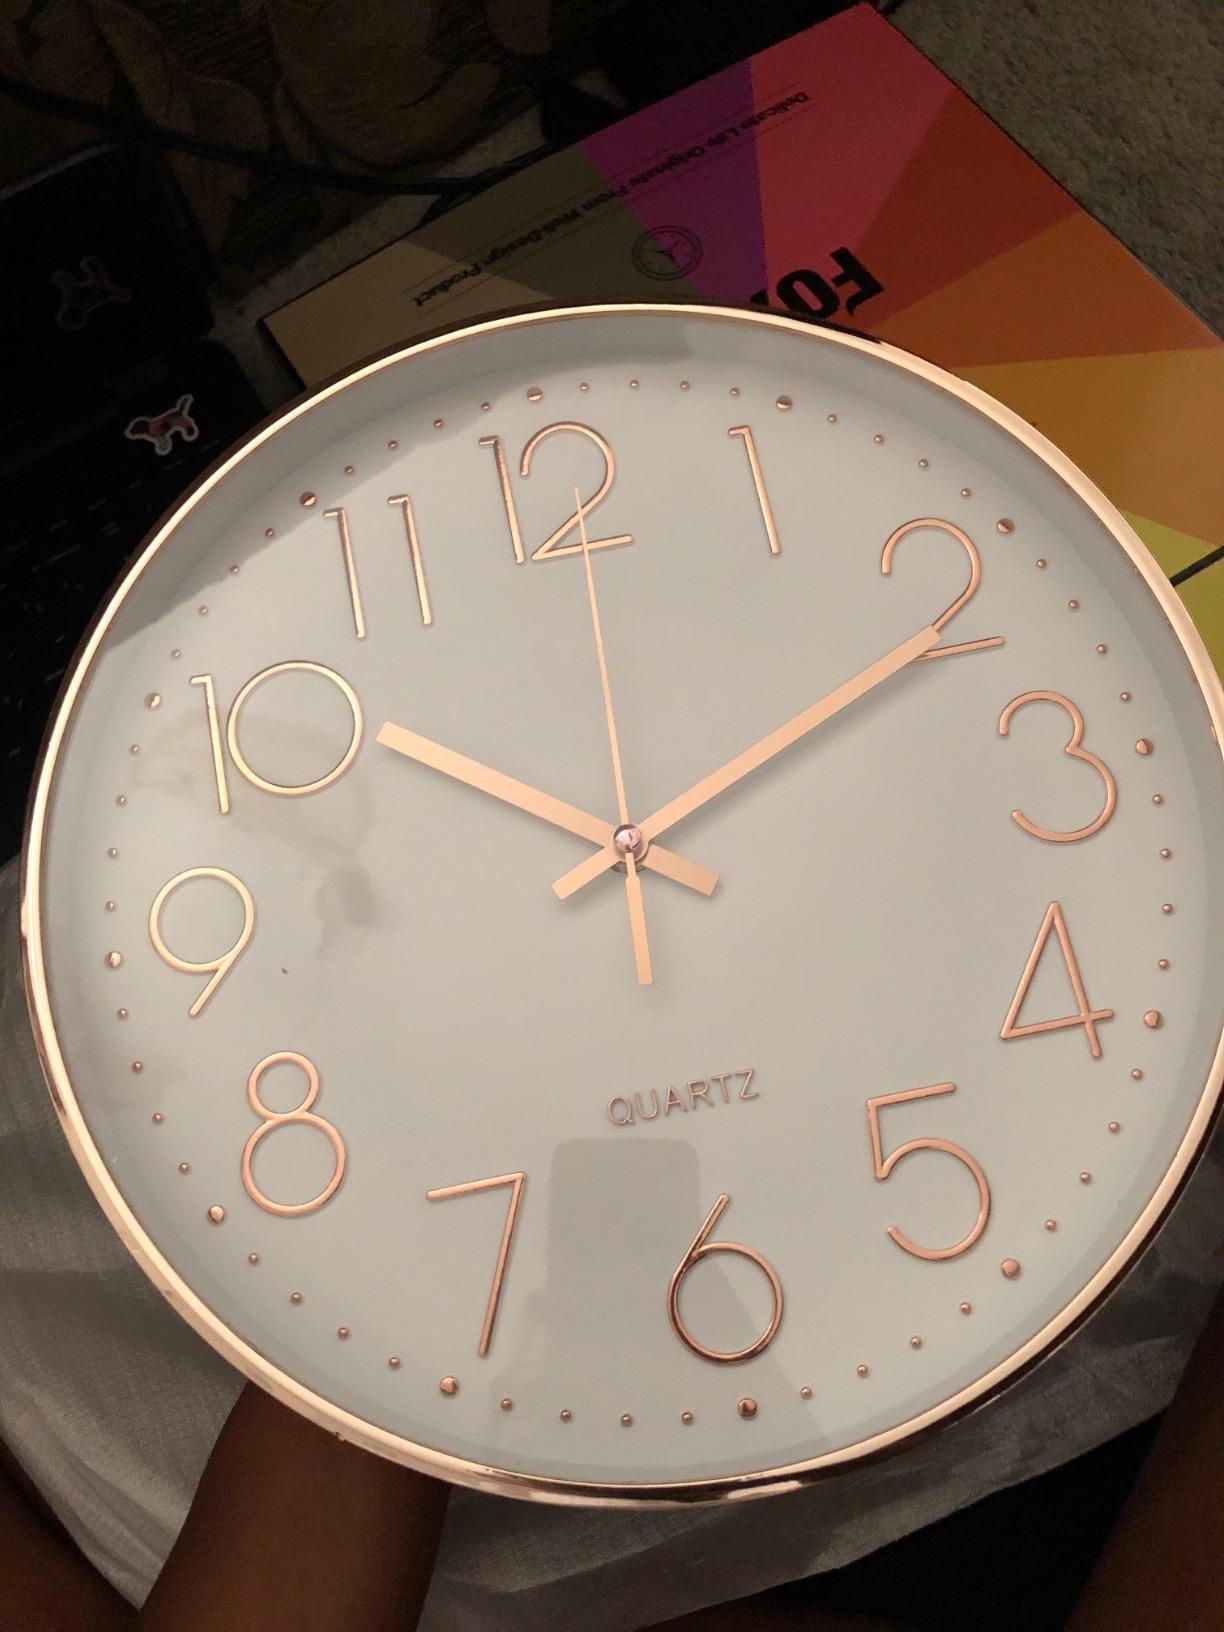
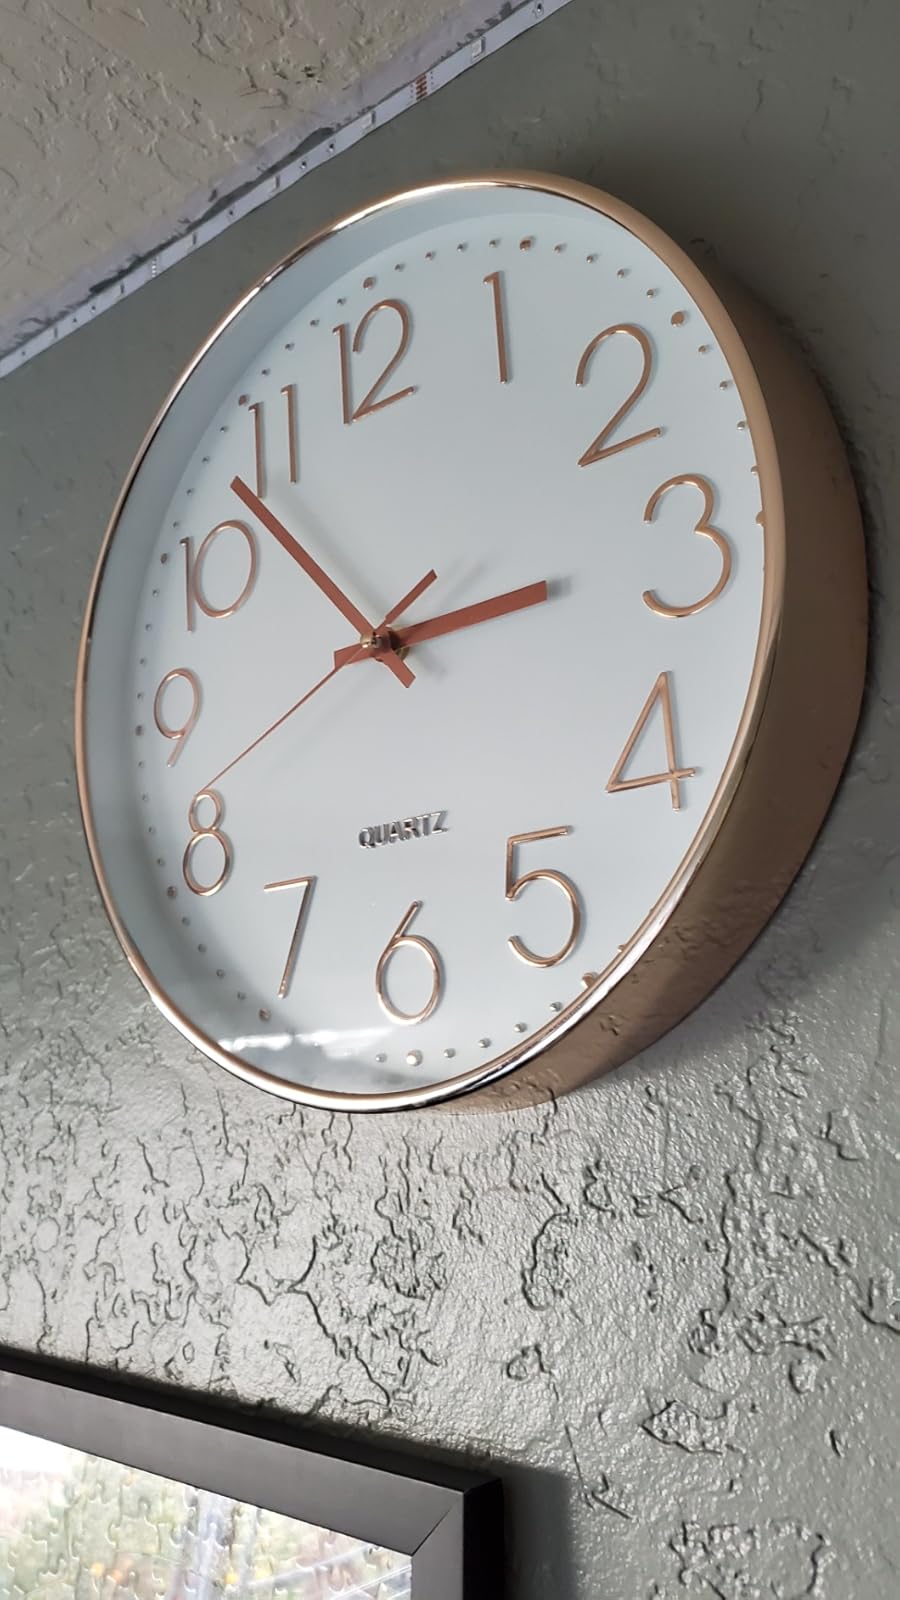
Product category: clock
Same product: yes